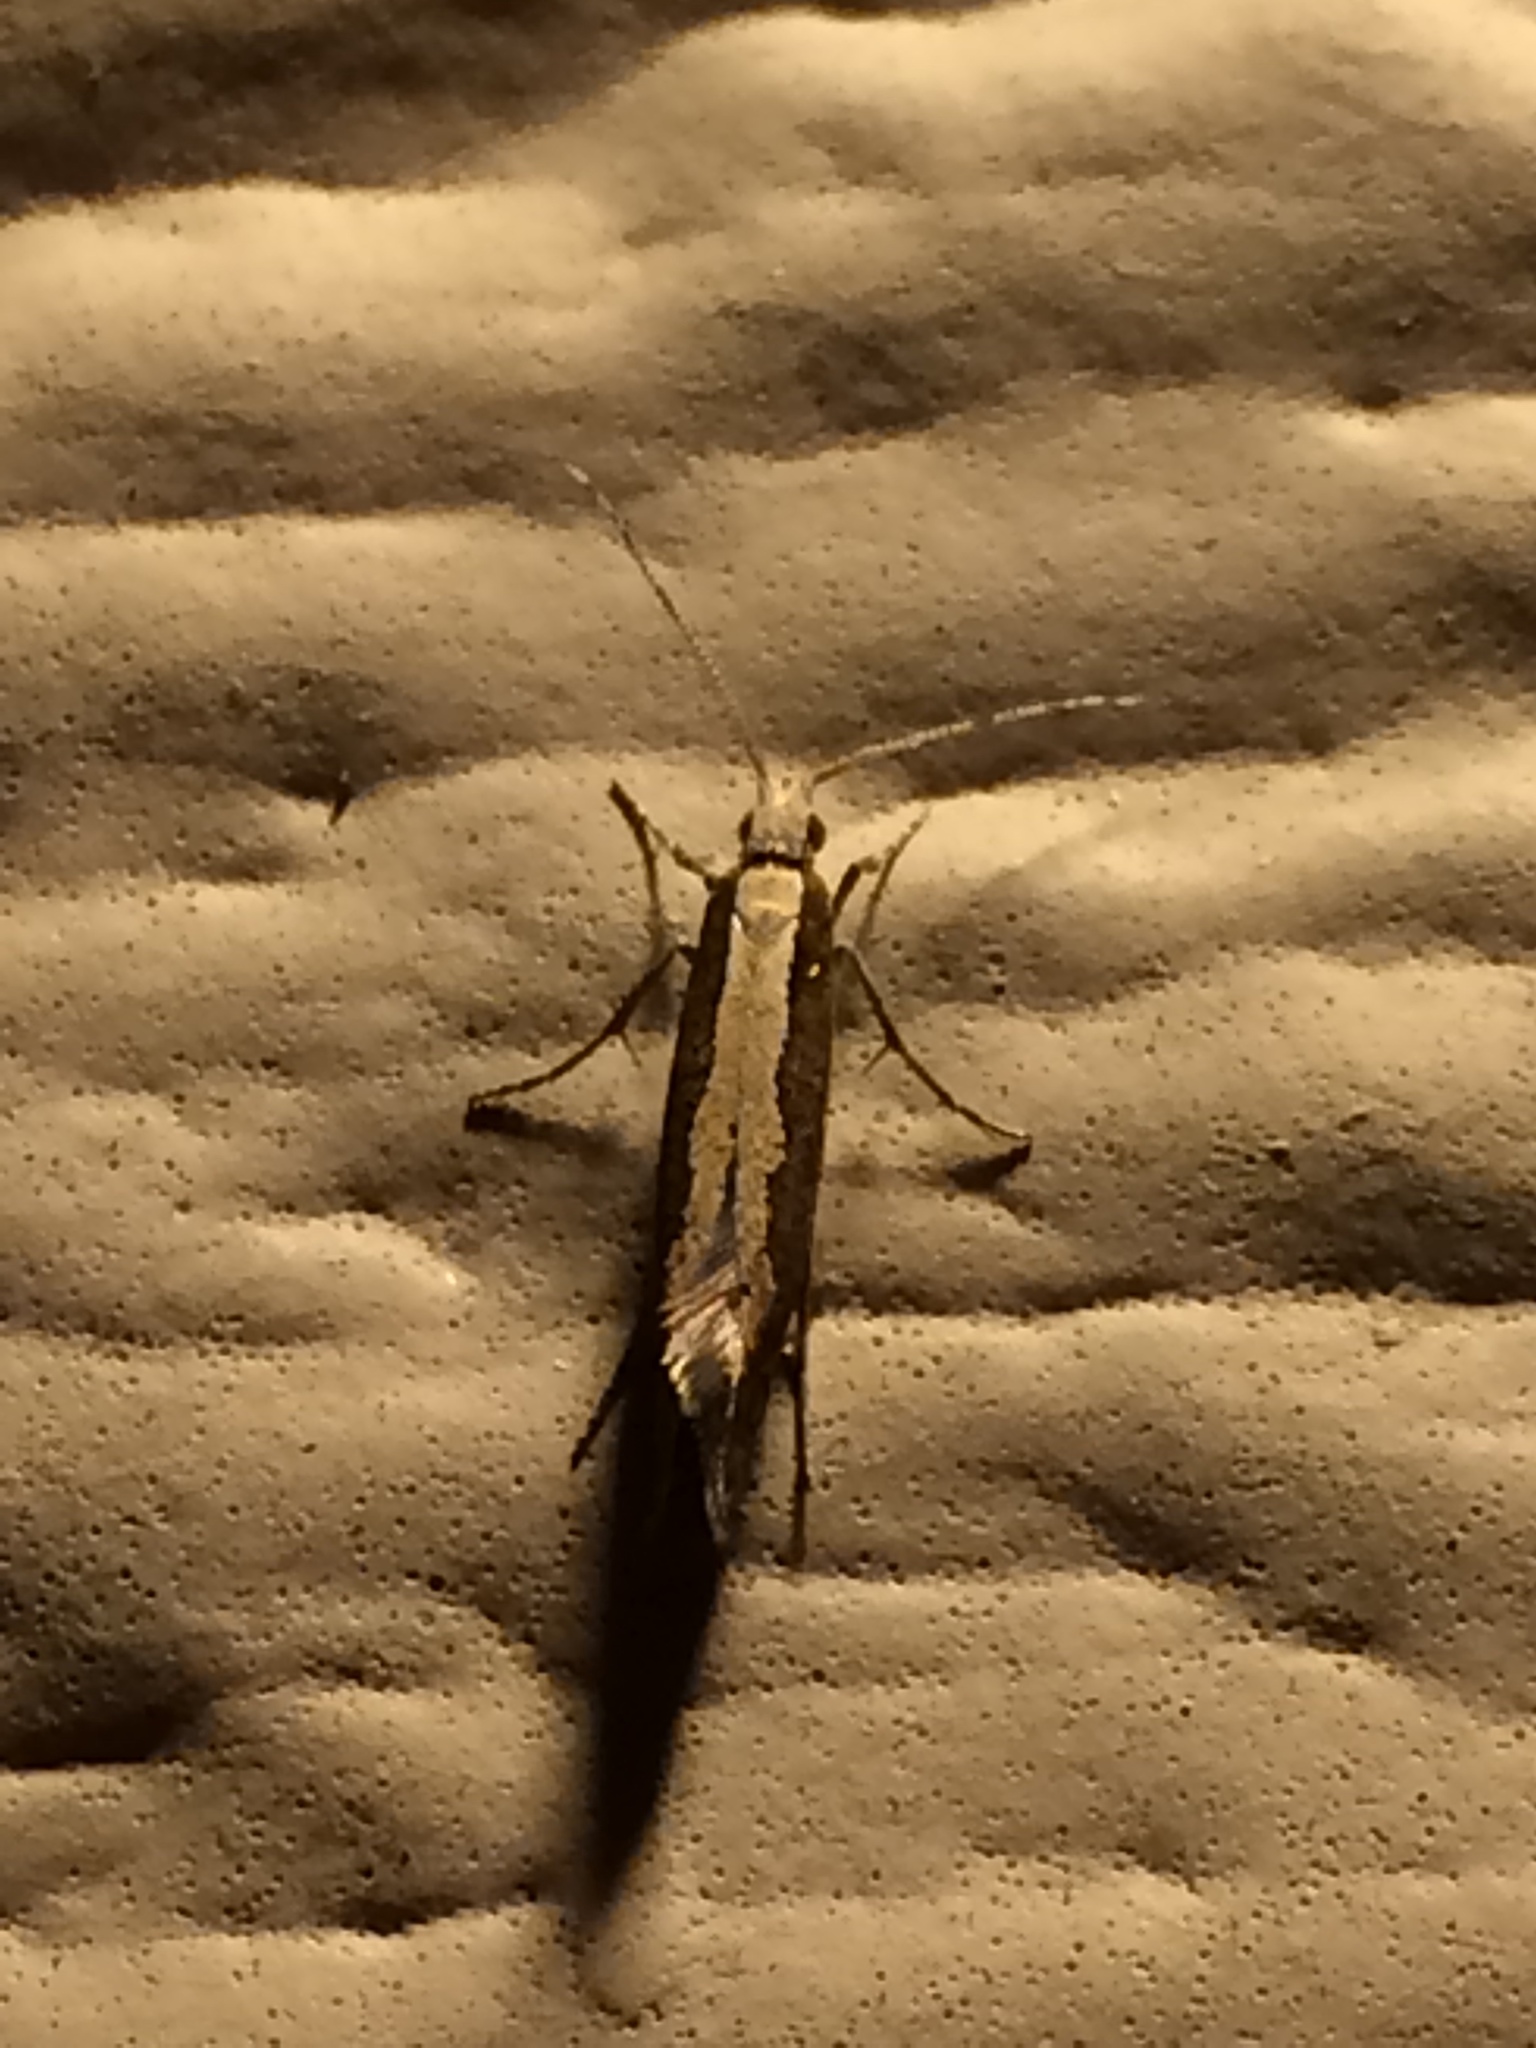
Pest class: diamondback_moth